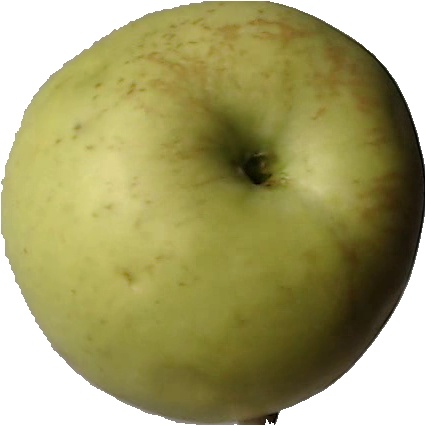
Label: apple_golden_3